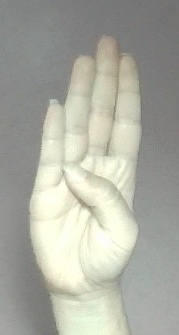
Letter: kaaf